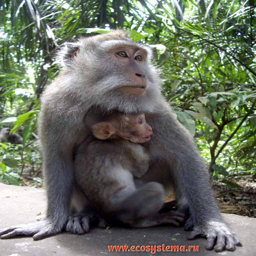
the crab - eating macaques : female with the baby .